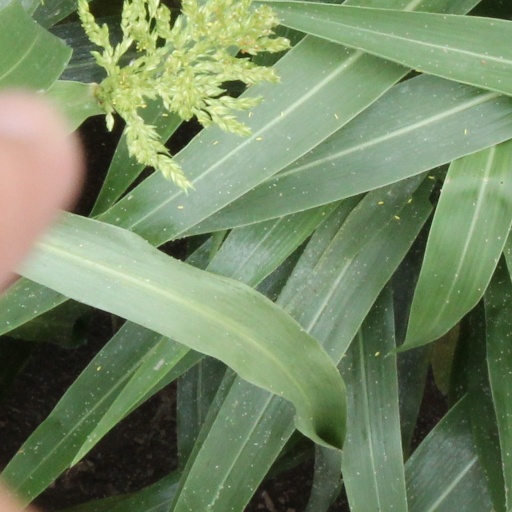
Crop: sorghum